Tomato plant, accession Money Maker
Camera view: bottom (45 deg); turntable rotation: 120 degrees
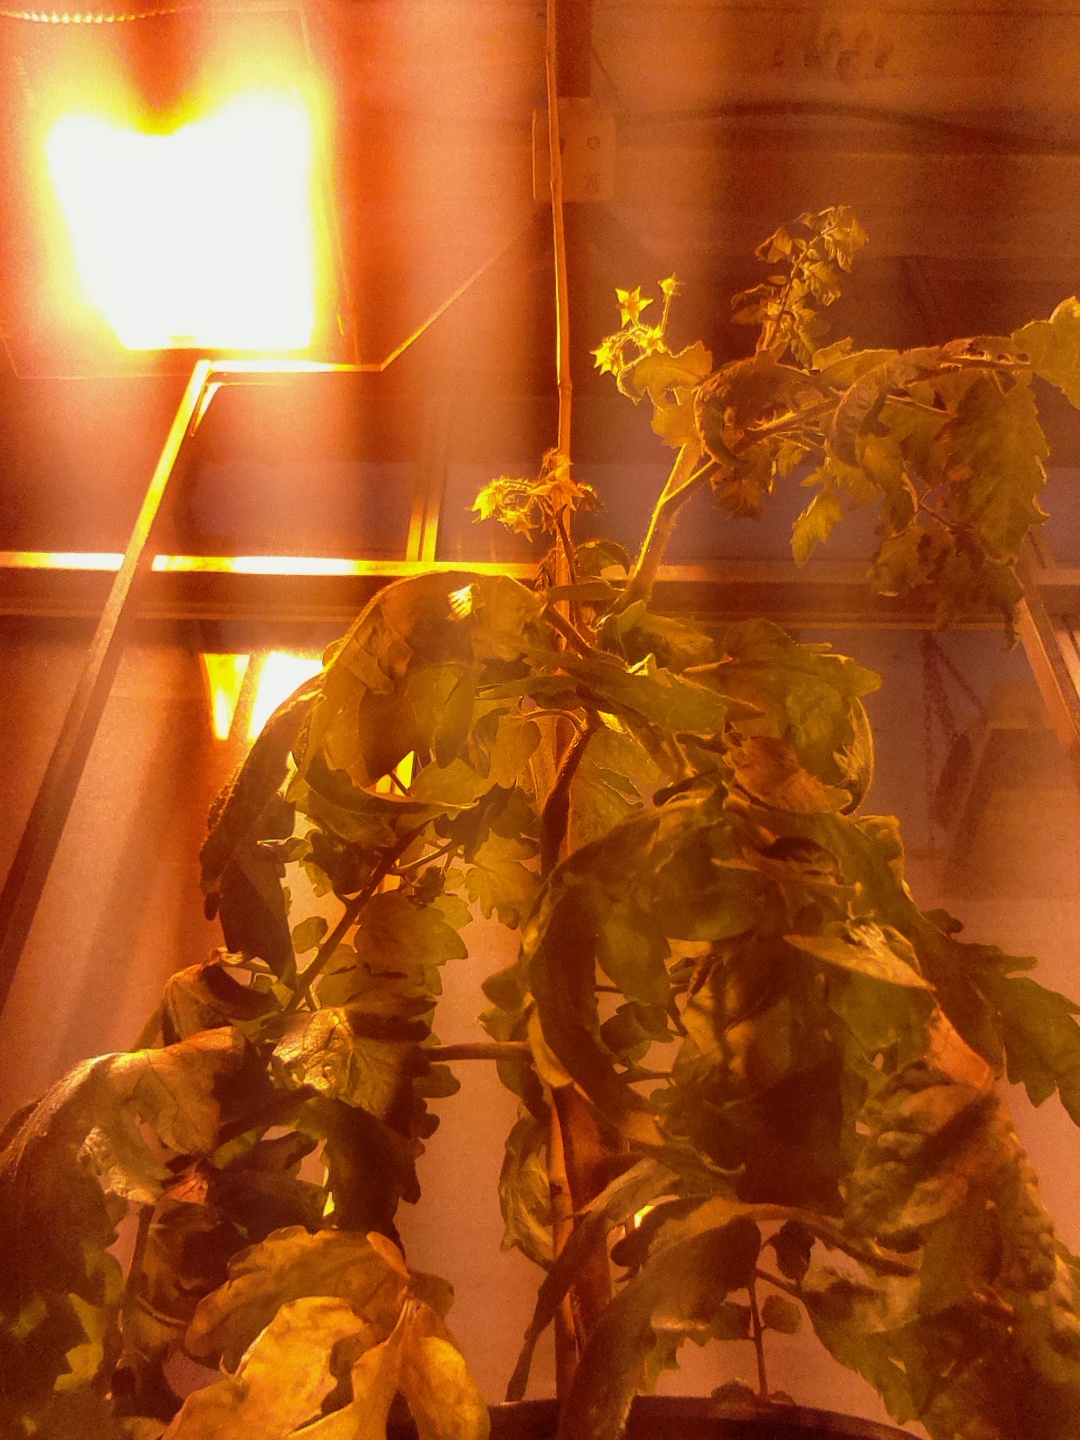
BBCH growth stage 69: End of flowering, 90%-100% of flowers open, more petals falling